Nauvoo Expositor

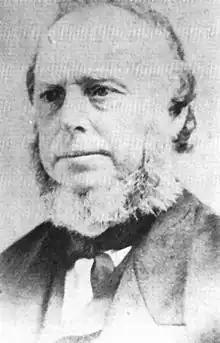
After Joseph Smith's proposal to his wife Jane, William Law revealed Smith's polygamy and Smith was indicted for 'fornication and adultery'. Law then became one of the publishers of the "Expositor".

On April 28, the anti-polygamist dissenters held a meeting. William Law and Charles Ivins were variously reportedly to have been named to leadership.